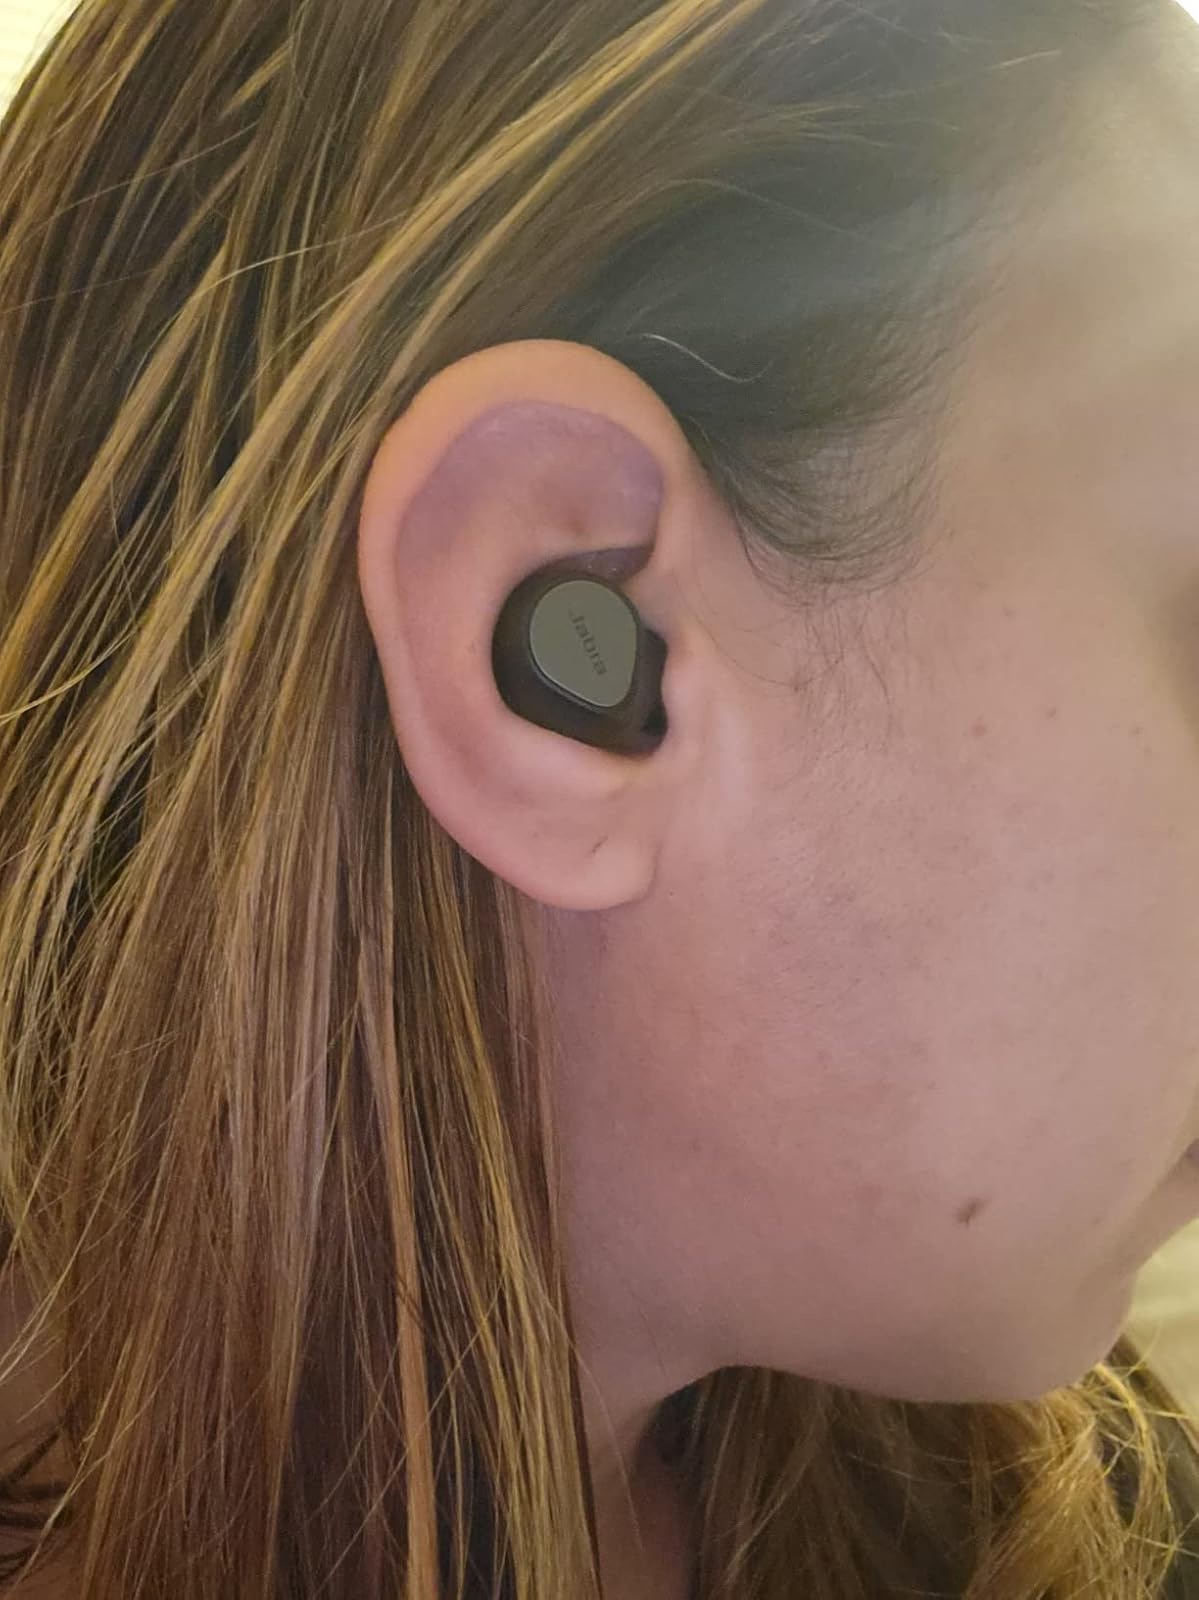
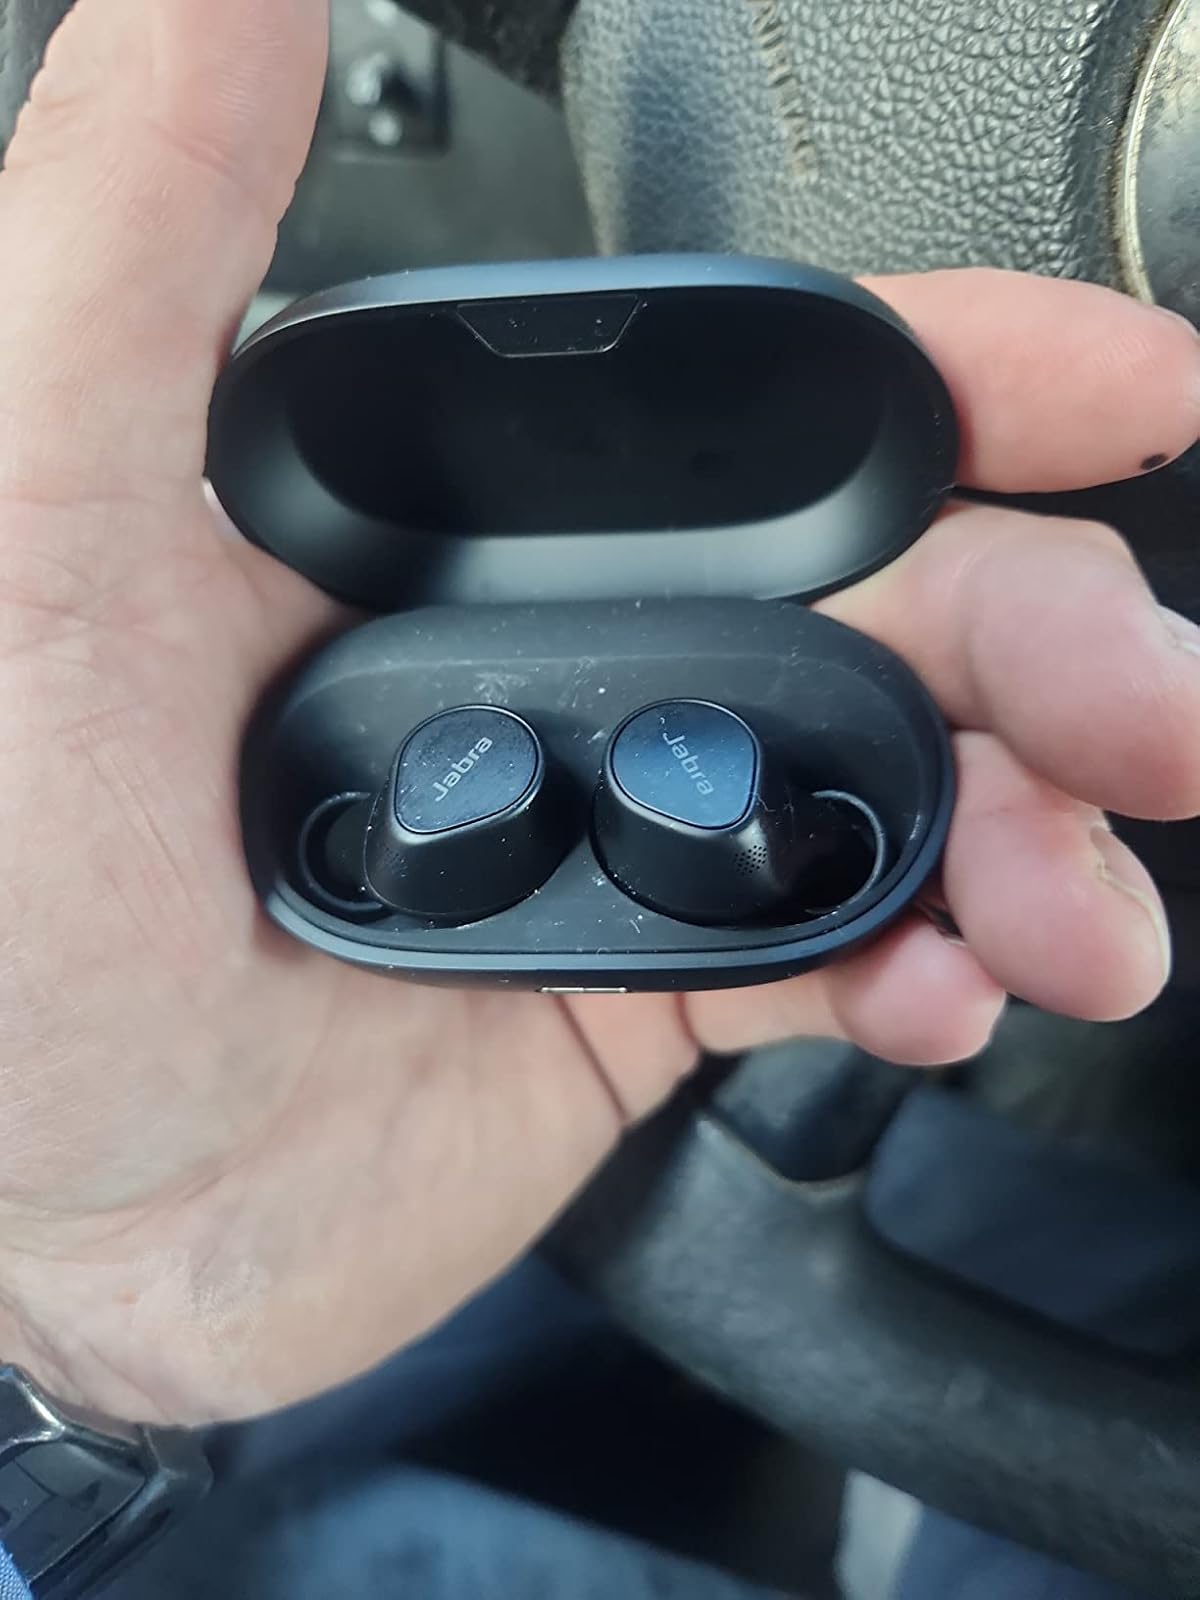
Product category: earbuds
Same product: yes